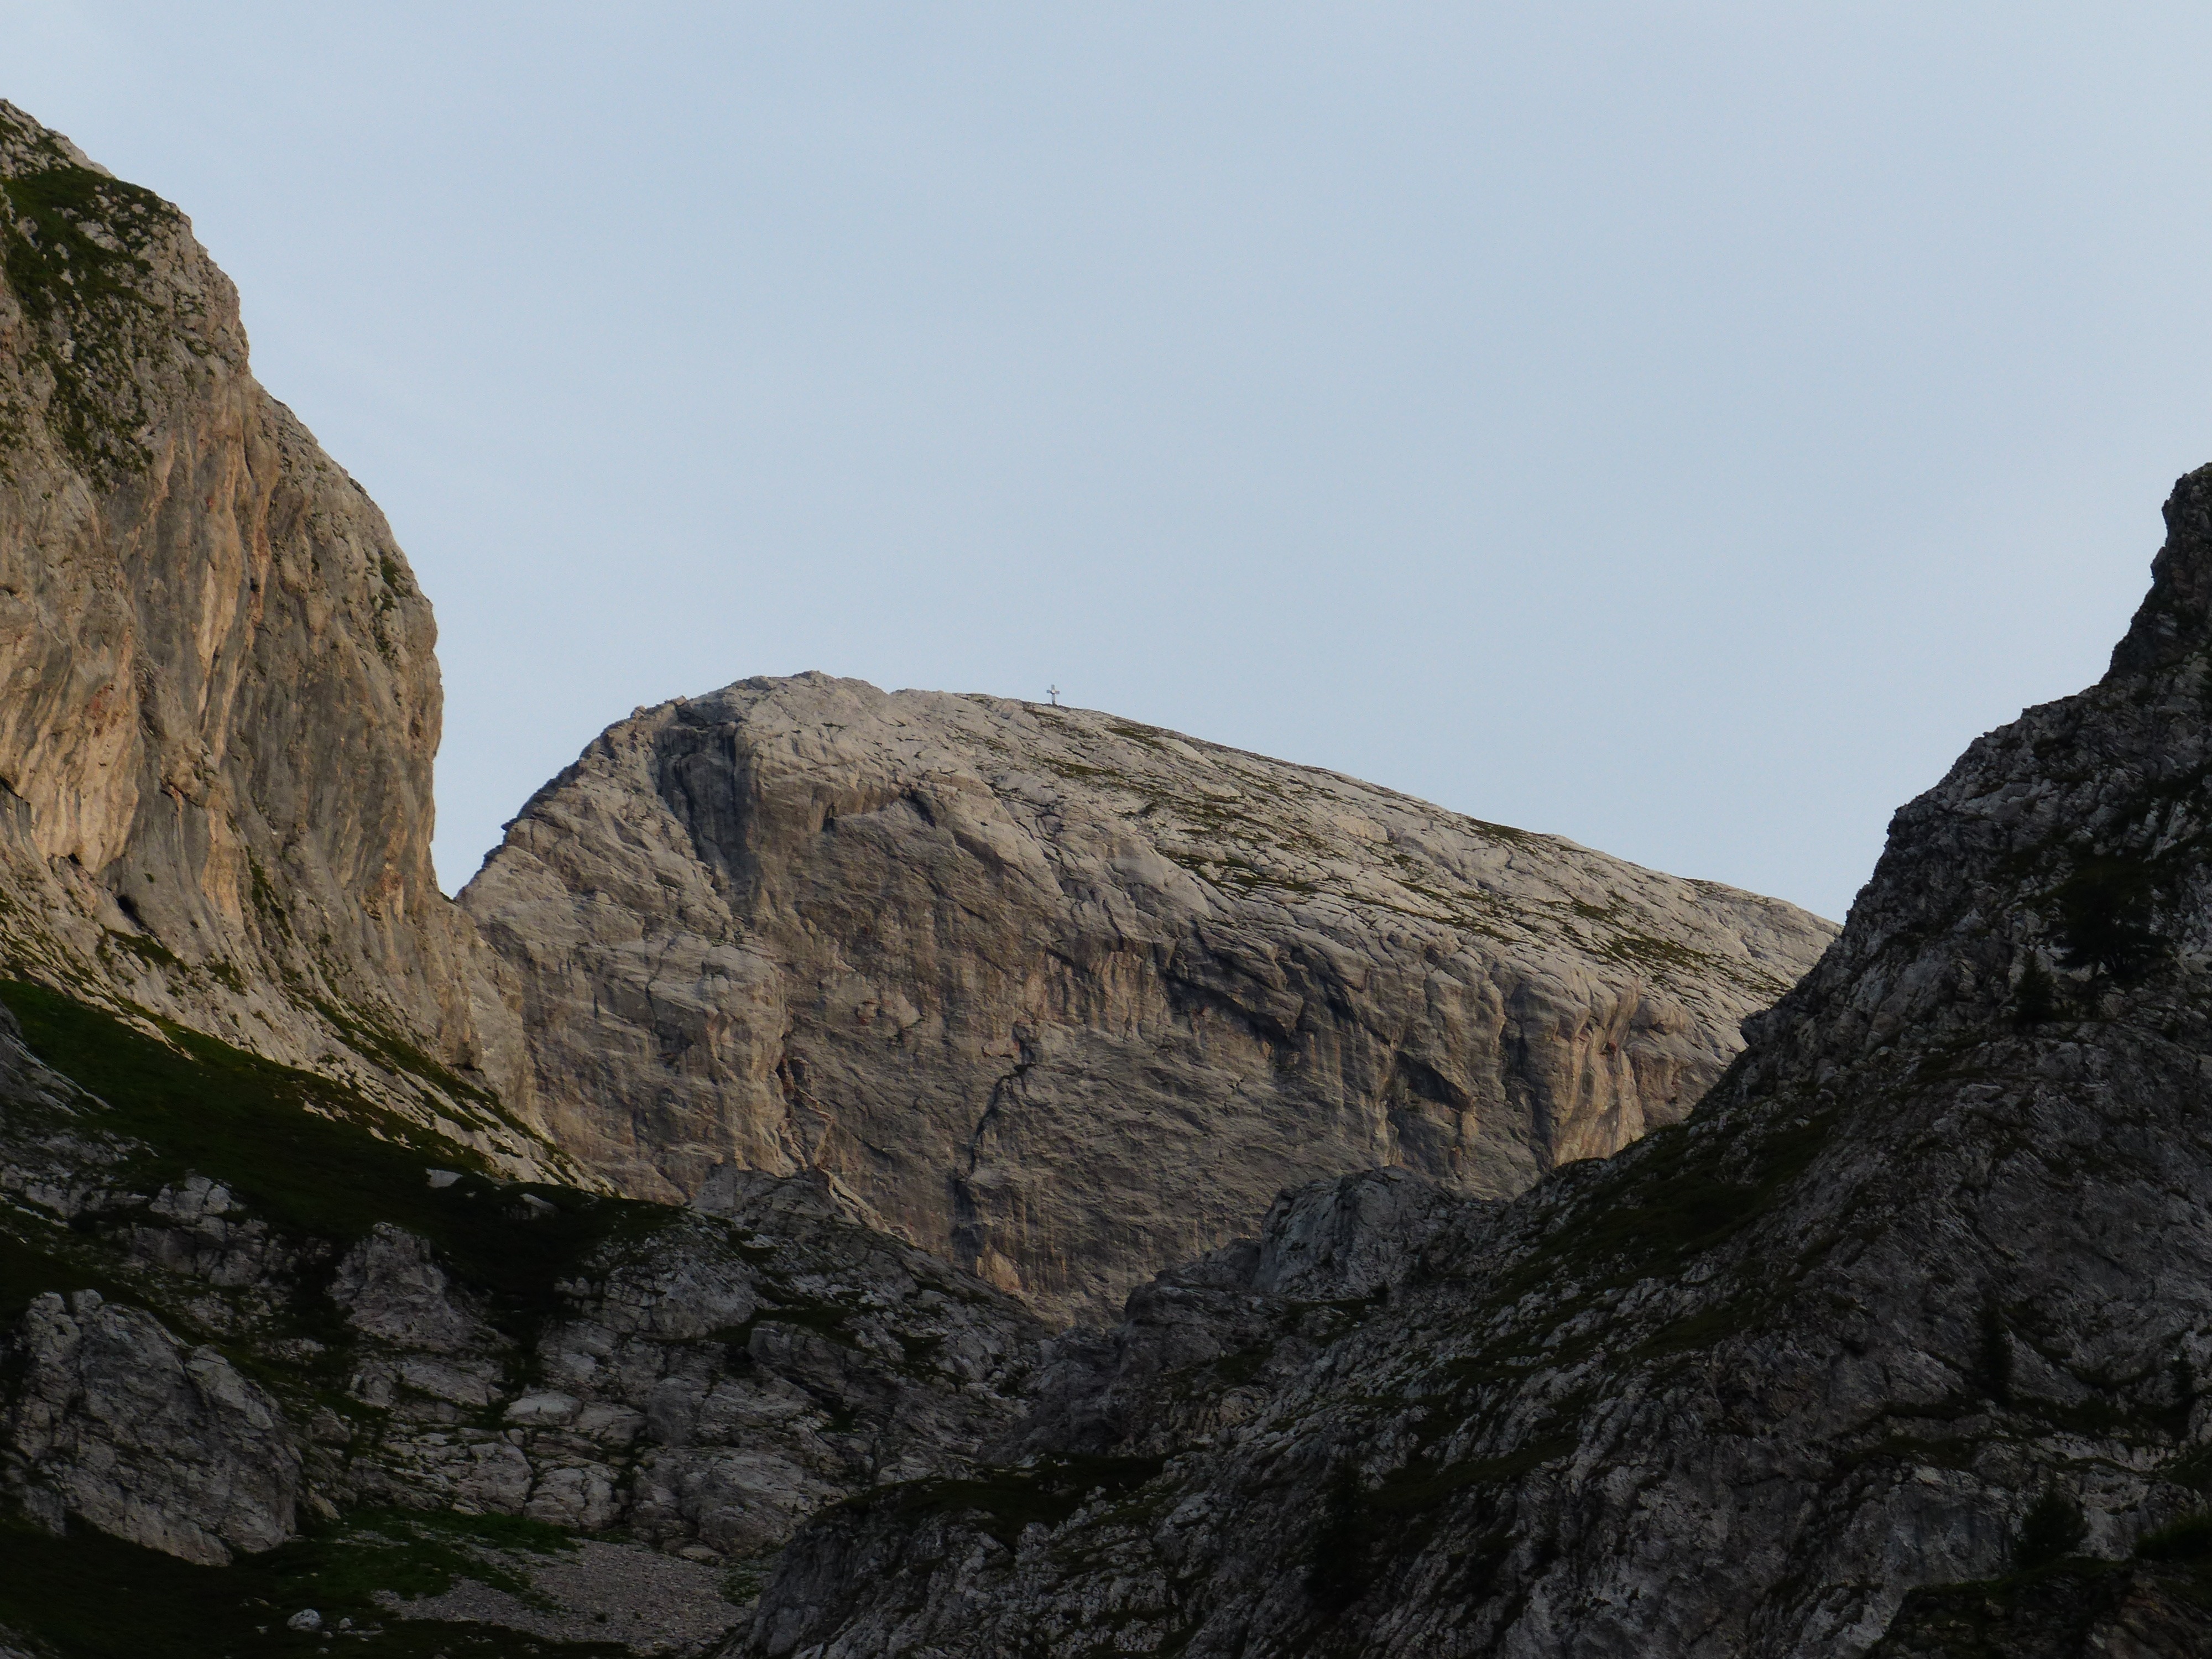
landscape, rock, mountain, adventure, valley, mountain range, formation, cliff, alpine, terrain, material, ridge, summit, mountain summit, geology, mountains, badlands, trist, saline, landform, trueb, summit cross, maritime alps, even, geographical feature, mountainous landforms, cima della saline